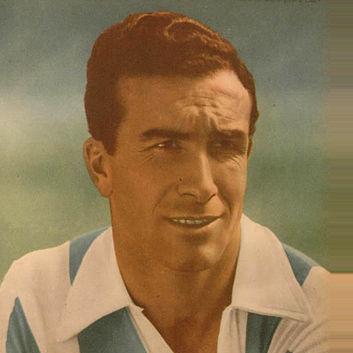
Age: 25